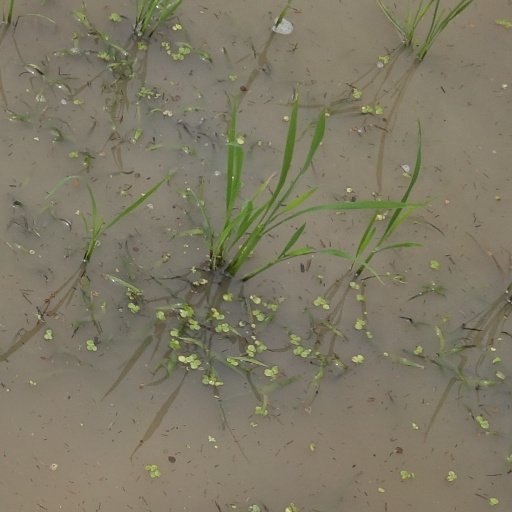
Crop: rice